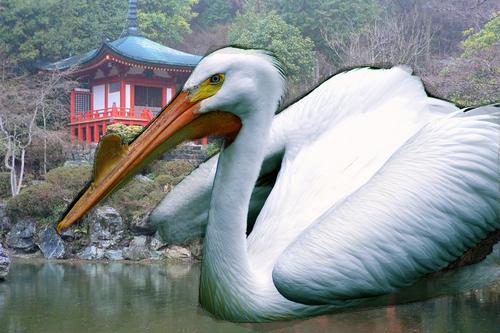
Bird species: White_Pelican
Bird type: waterbird
Background: water